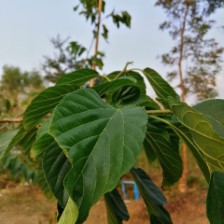
Variety: WhiteKing